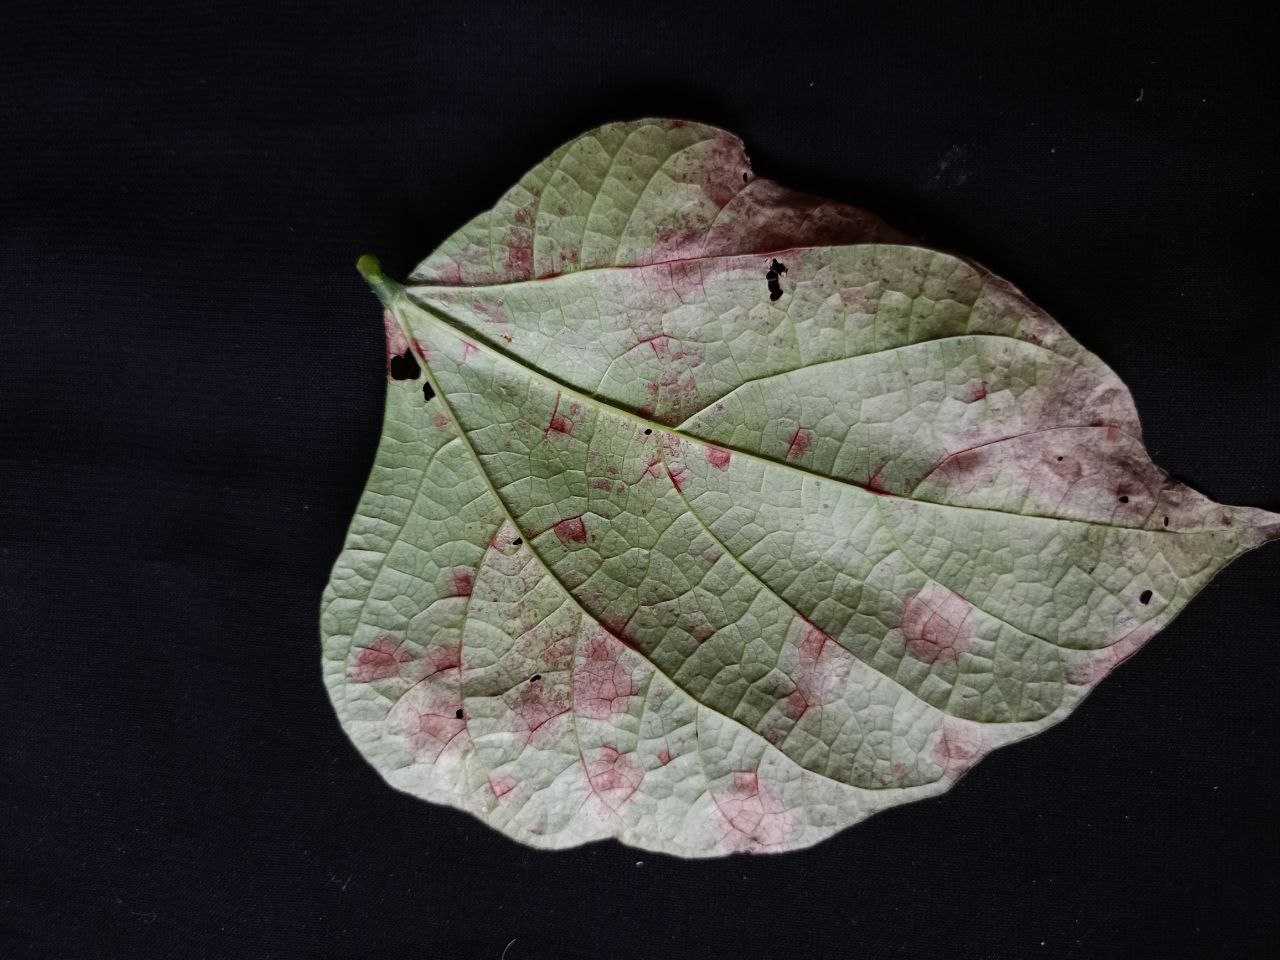
Crop: bean
Leaf condition: Blight